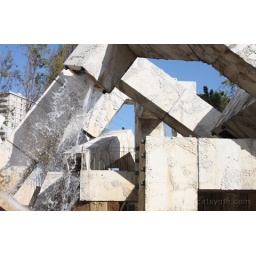
Vaillancourt fountain at Justin Herman Plaza, set against a clear blue sky.